Operation Uttaran

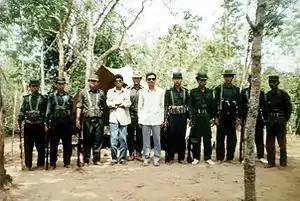
Shanti Bahini militants in Khagrachhari in 1994

Between 1976 and 1978, the Chittagong Hill Tracts Development Board was established with several programmes and deployments and a conflict occurred in the Chittagong Hill Tracts between Bangladeshi security forces and insurgent groups from 1977 to 1997, which resulted in thousands of deaths and arrests and displacements until the Chittagong Hill Tracts Peace Accord in 1997, leading to the end of Operation Dabanal which was launched by the Bangladesh Armed Forces, however the accord was not fully implemented leading to tensions between insurgents and the Bangladeshi administration.